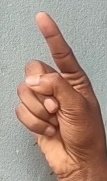
ASL sign: Z